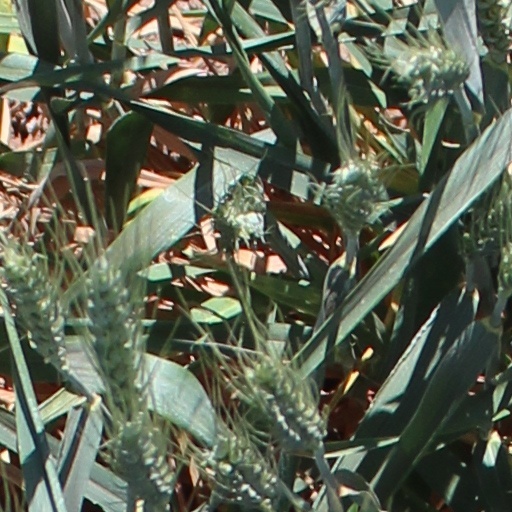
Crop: wheat